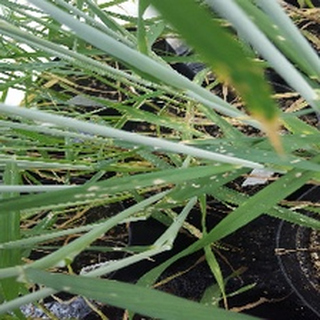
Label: wheat_mildew